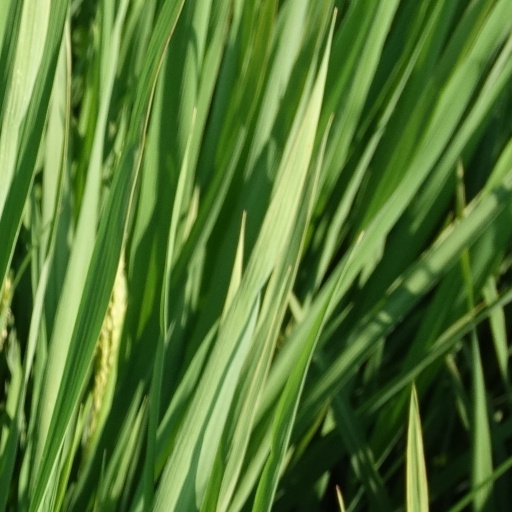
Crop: rice